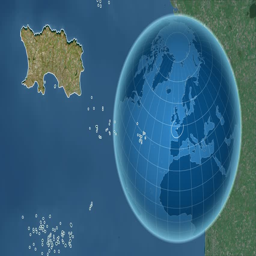
shape animated on the satellite map of the globe